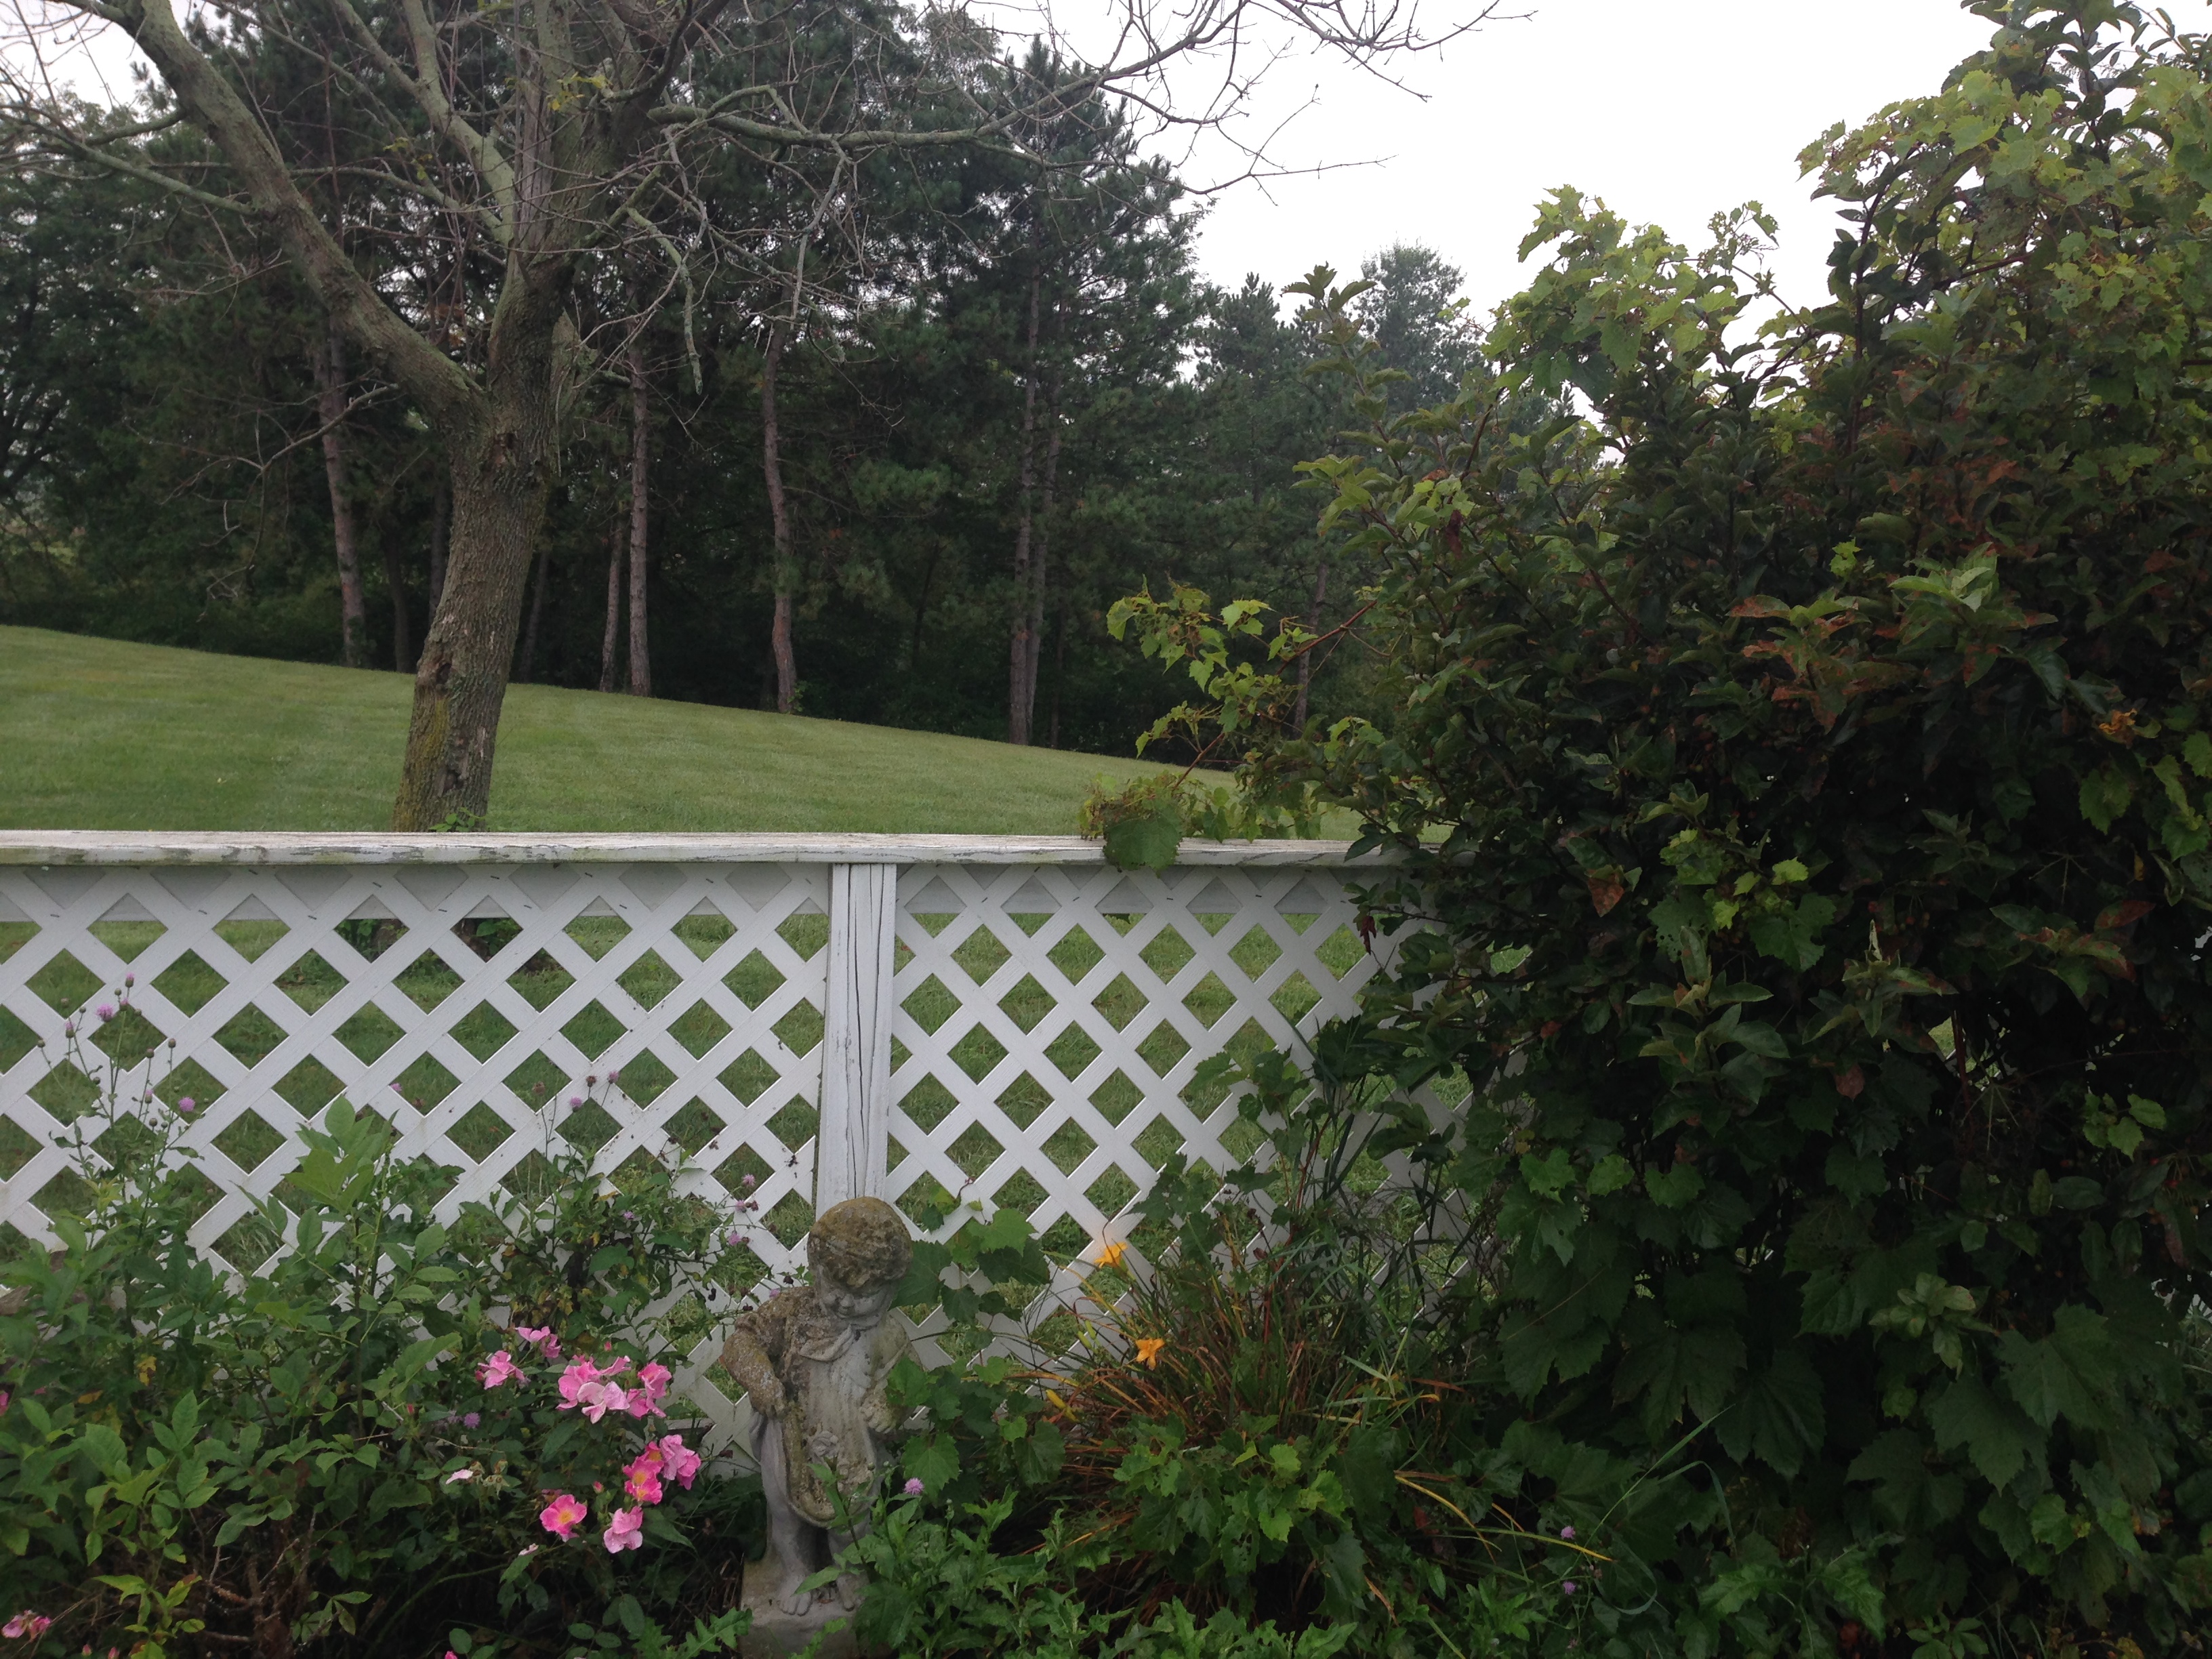
flower, property, garden, yard, vegetation, backyard, fence, tree, lawn, estate, house, grass, shrub, outdoor structure, real estate, area, landscape, land lot, landscaping, plant, plantation, cottage, hedge, walkway